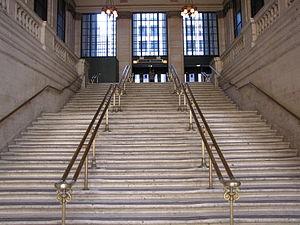
Les Incorruptibles est un film policier américain réalisé par Brian De Palma, sorti en 1987.